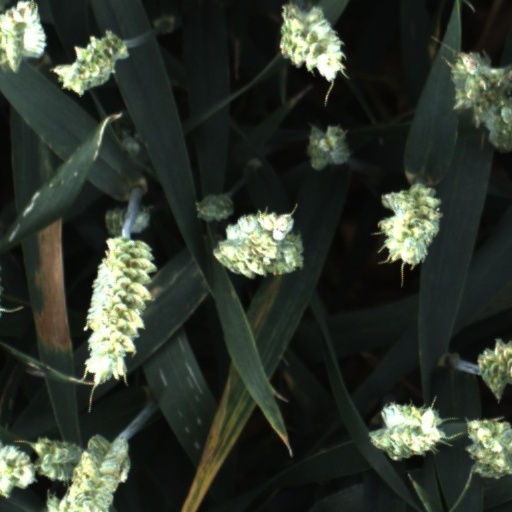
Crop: wheat